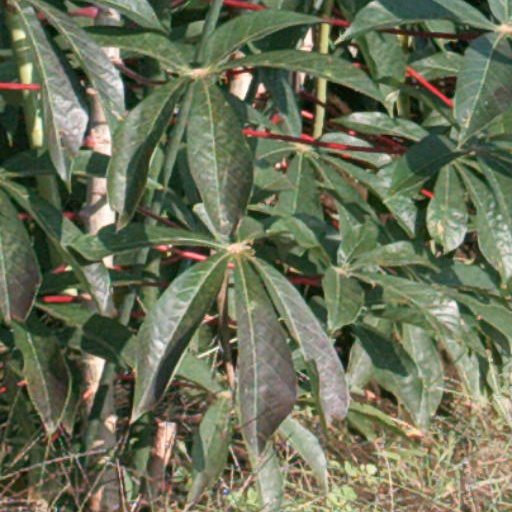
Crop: cassava